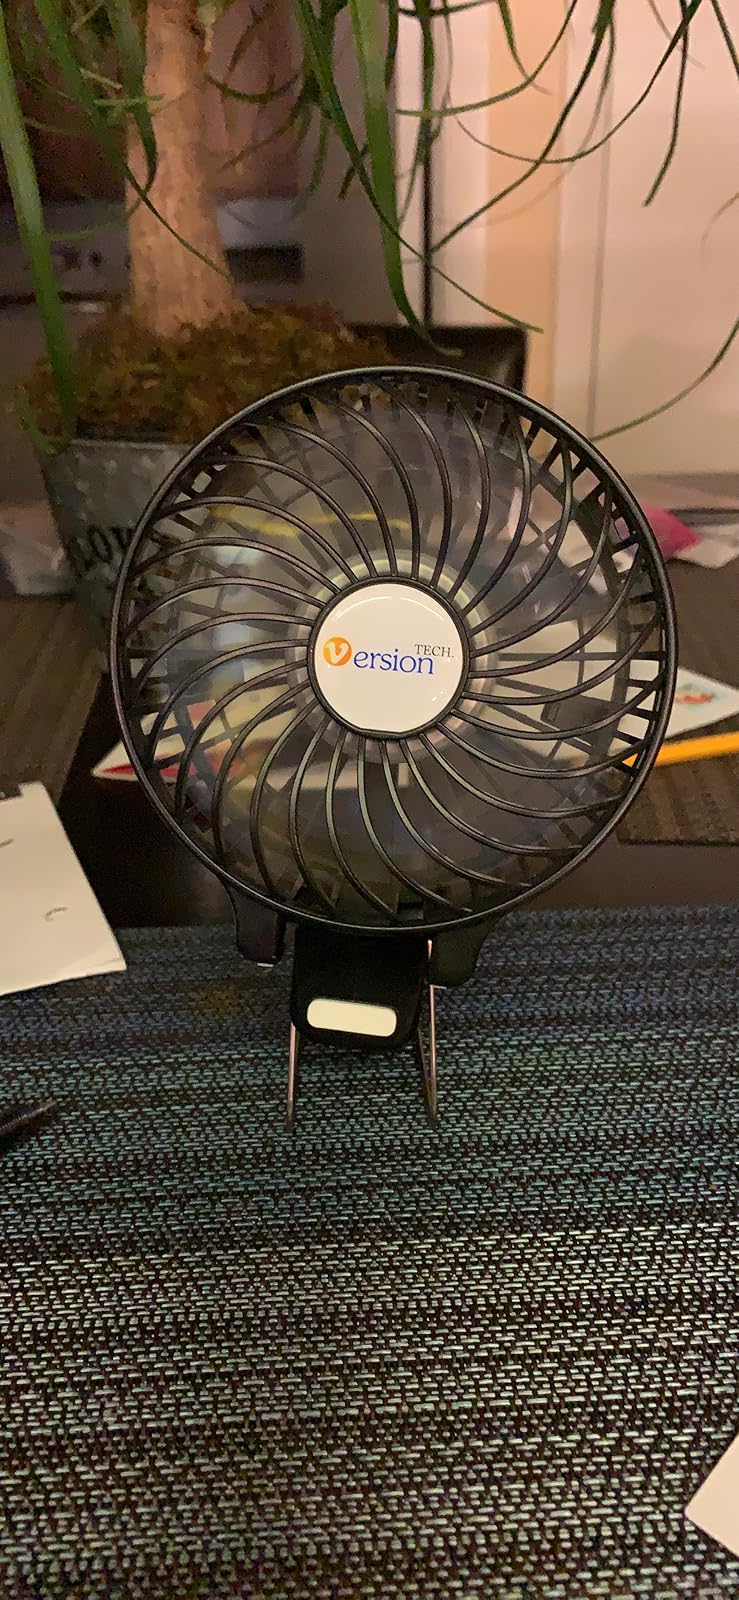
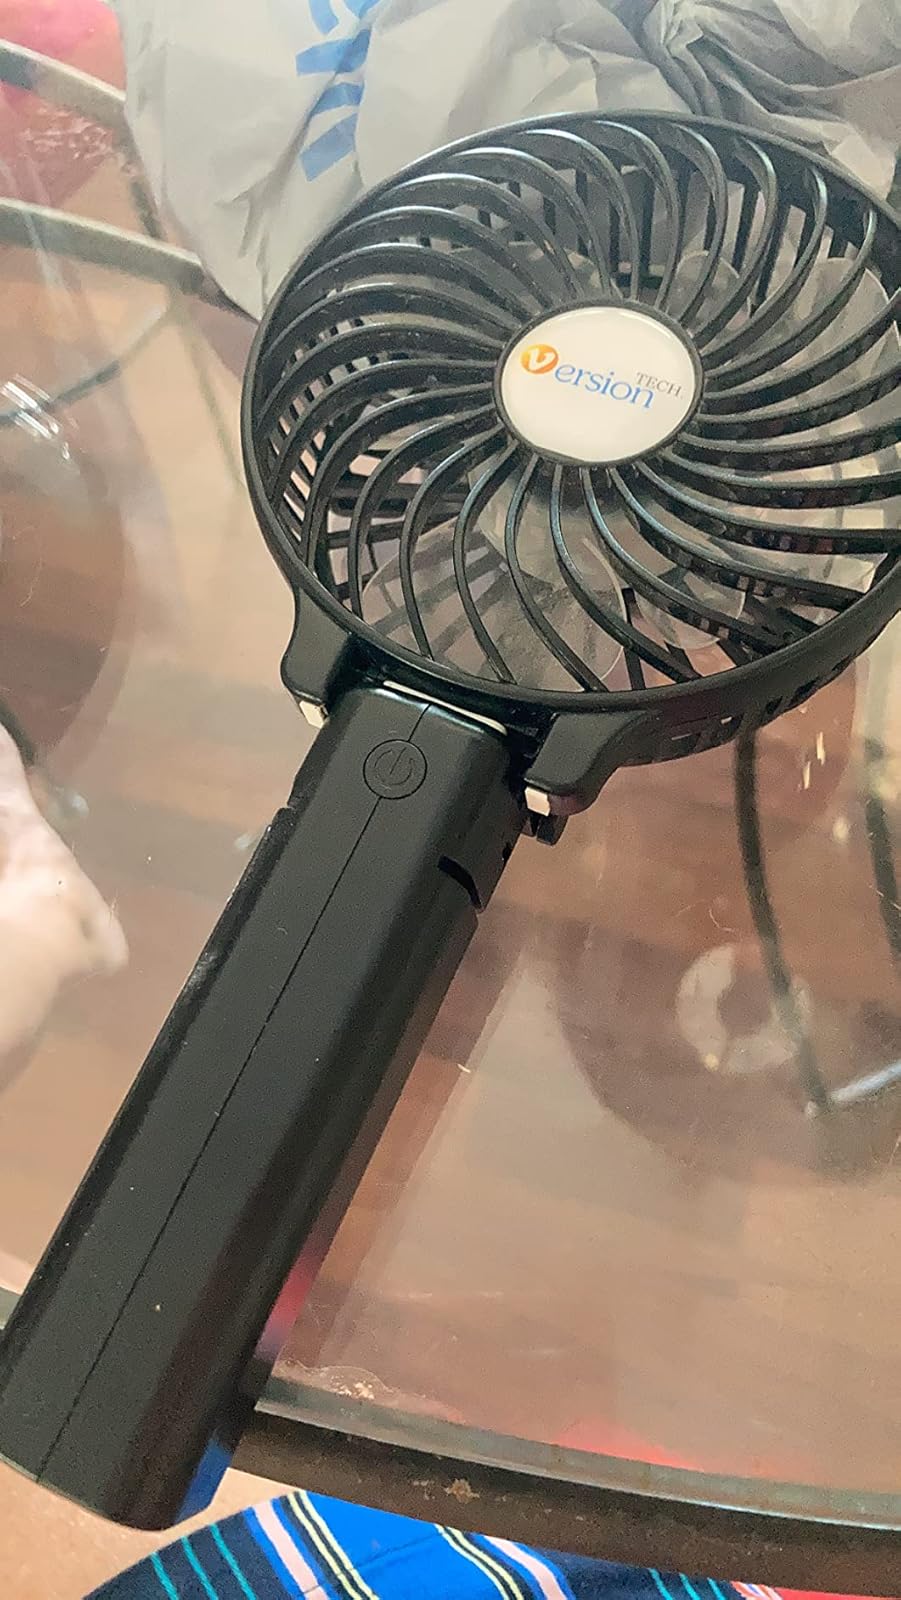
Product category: fan
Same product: yes